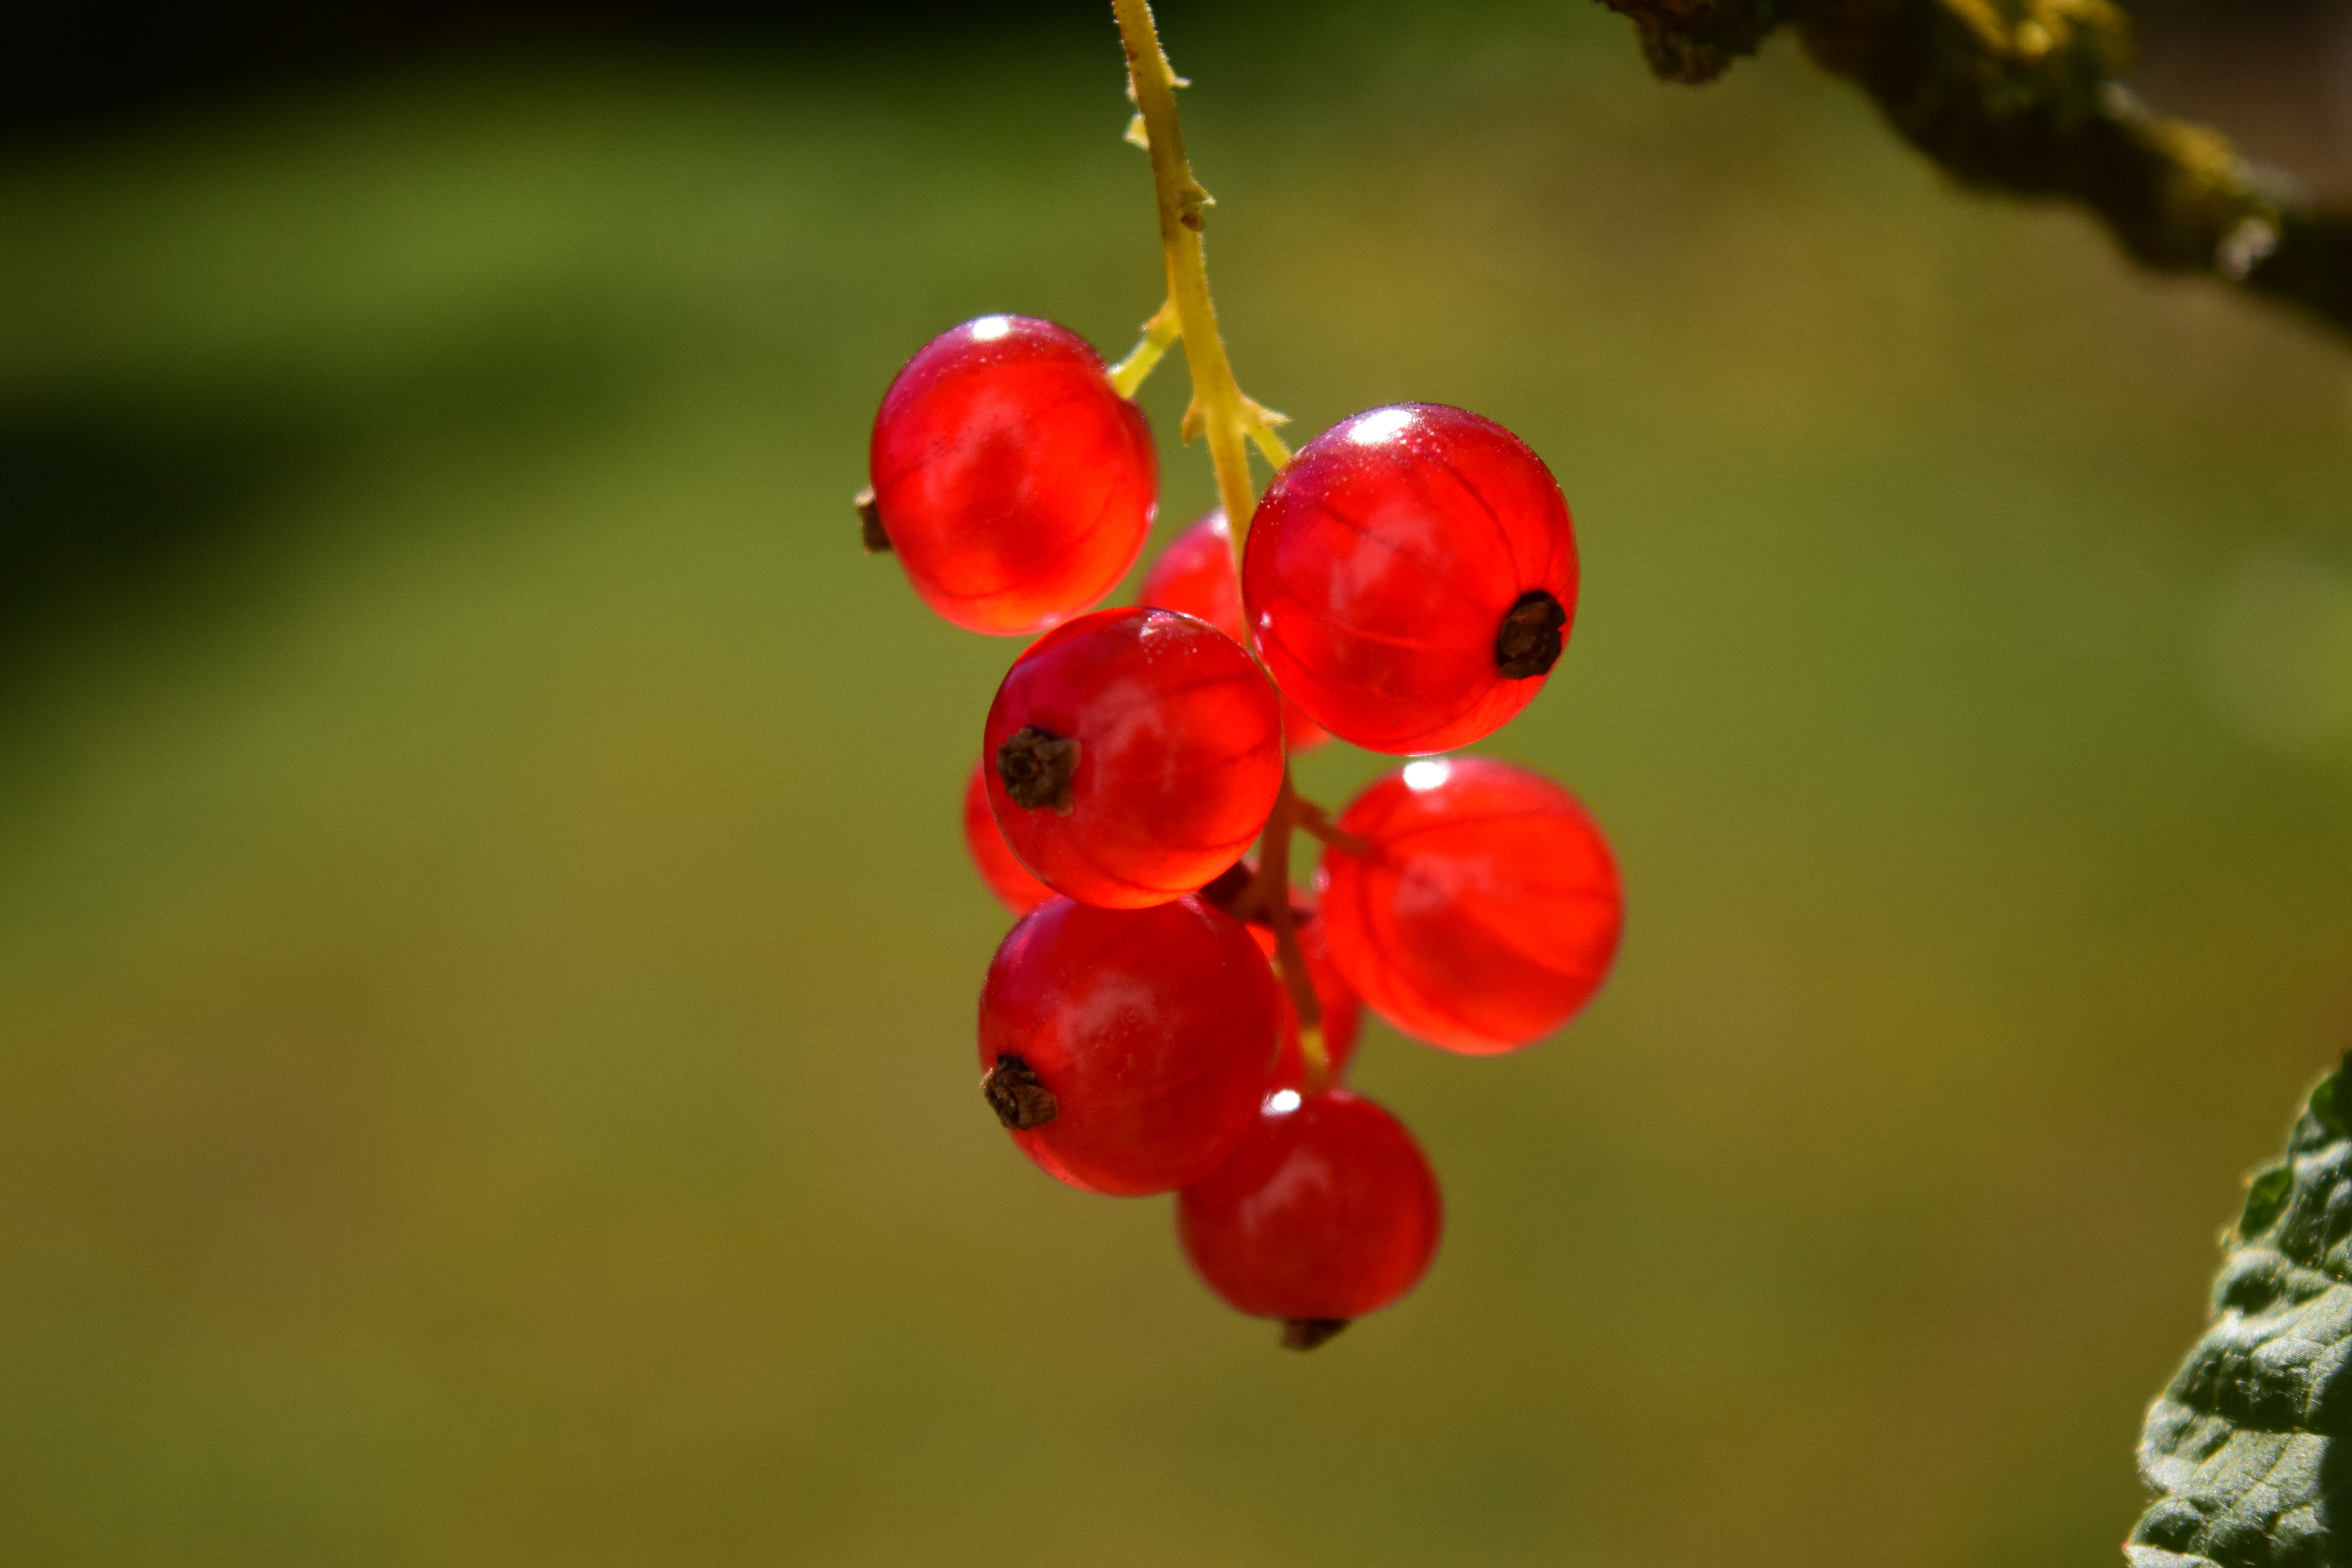
nature, branch, blossom, plant, photography, fruit, berry, sweet, leaf, flower, petal, food, red, produce, botany, garden, healthy, close, flora, close up, berries, shrub, soft fruit, sour, rose hip, macro photography, flowering plant, currants, red currant, plant stem, land plant